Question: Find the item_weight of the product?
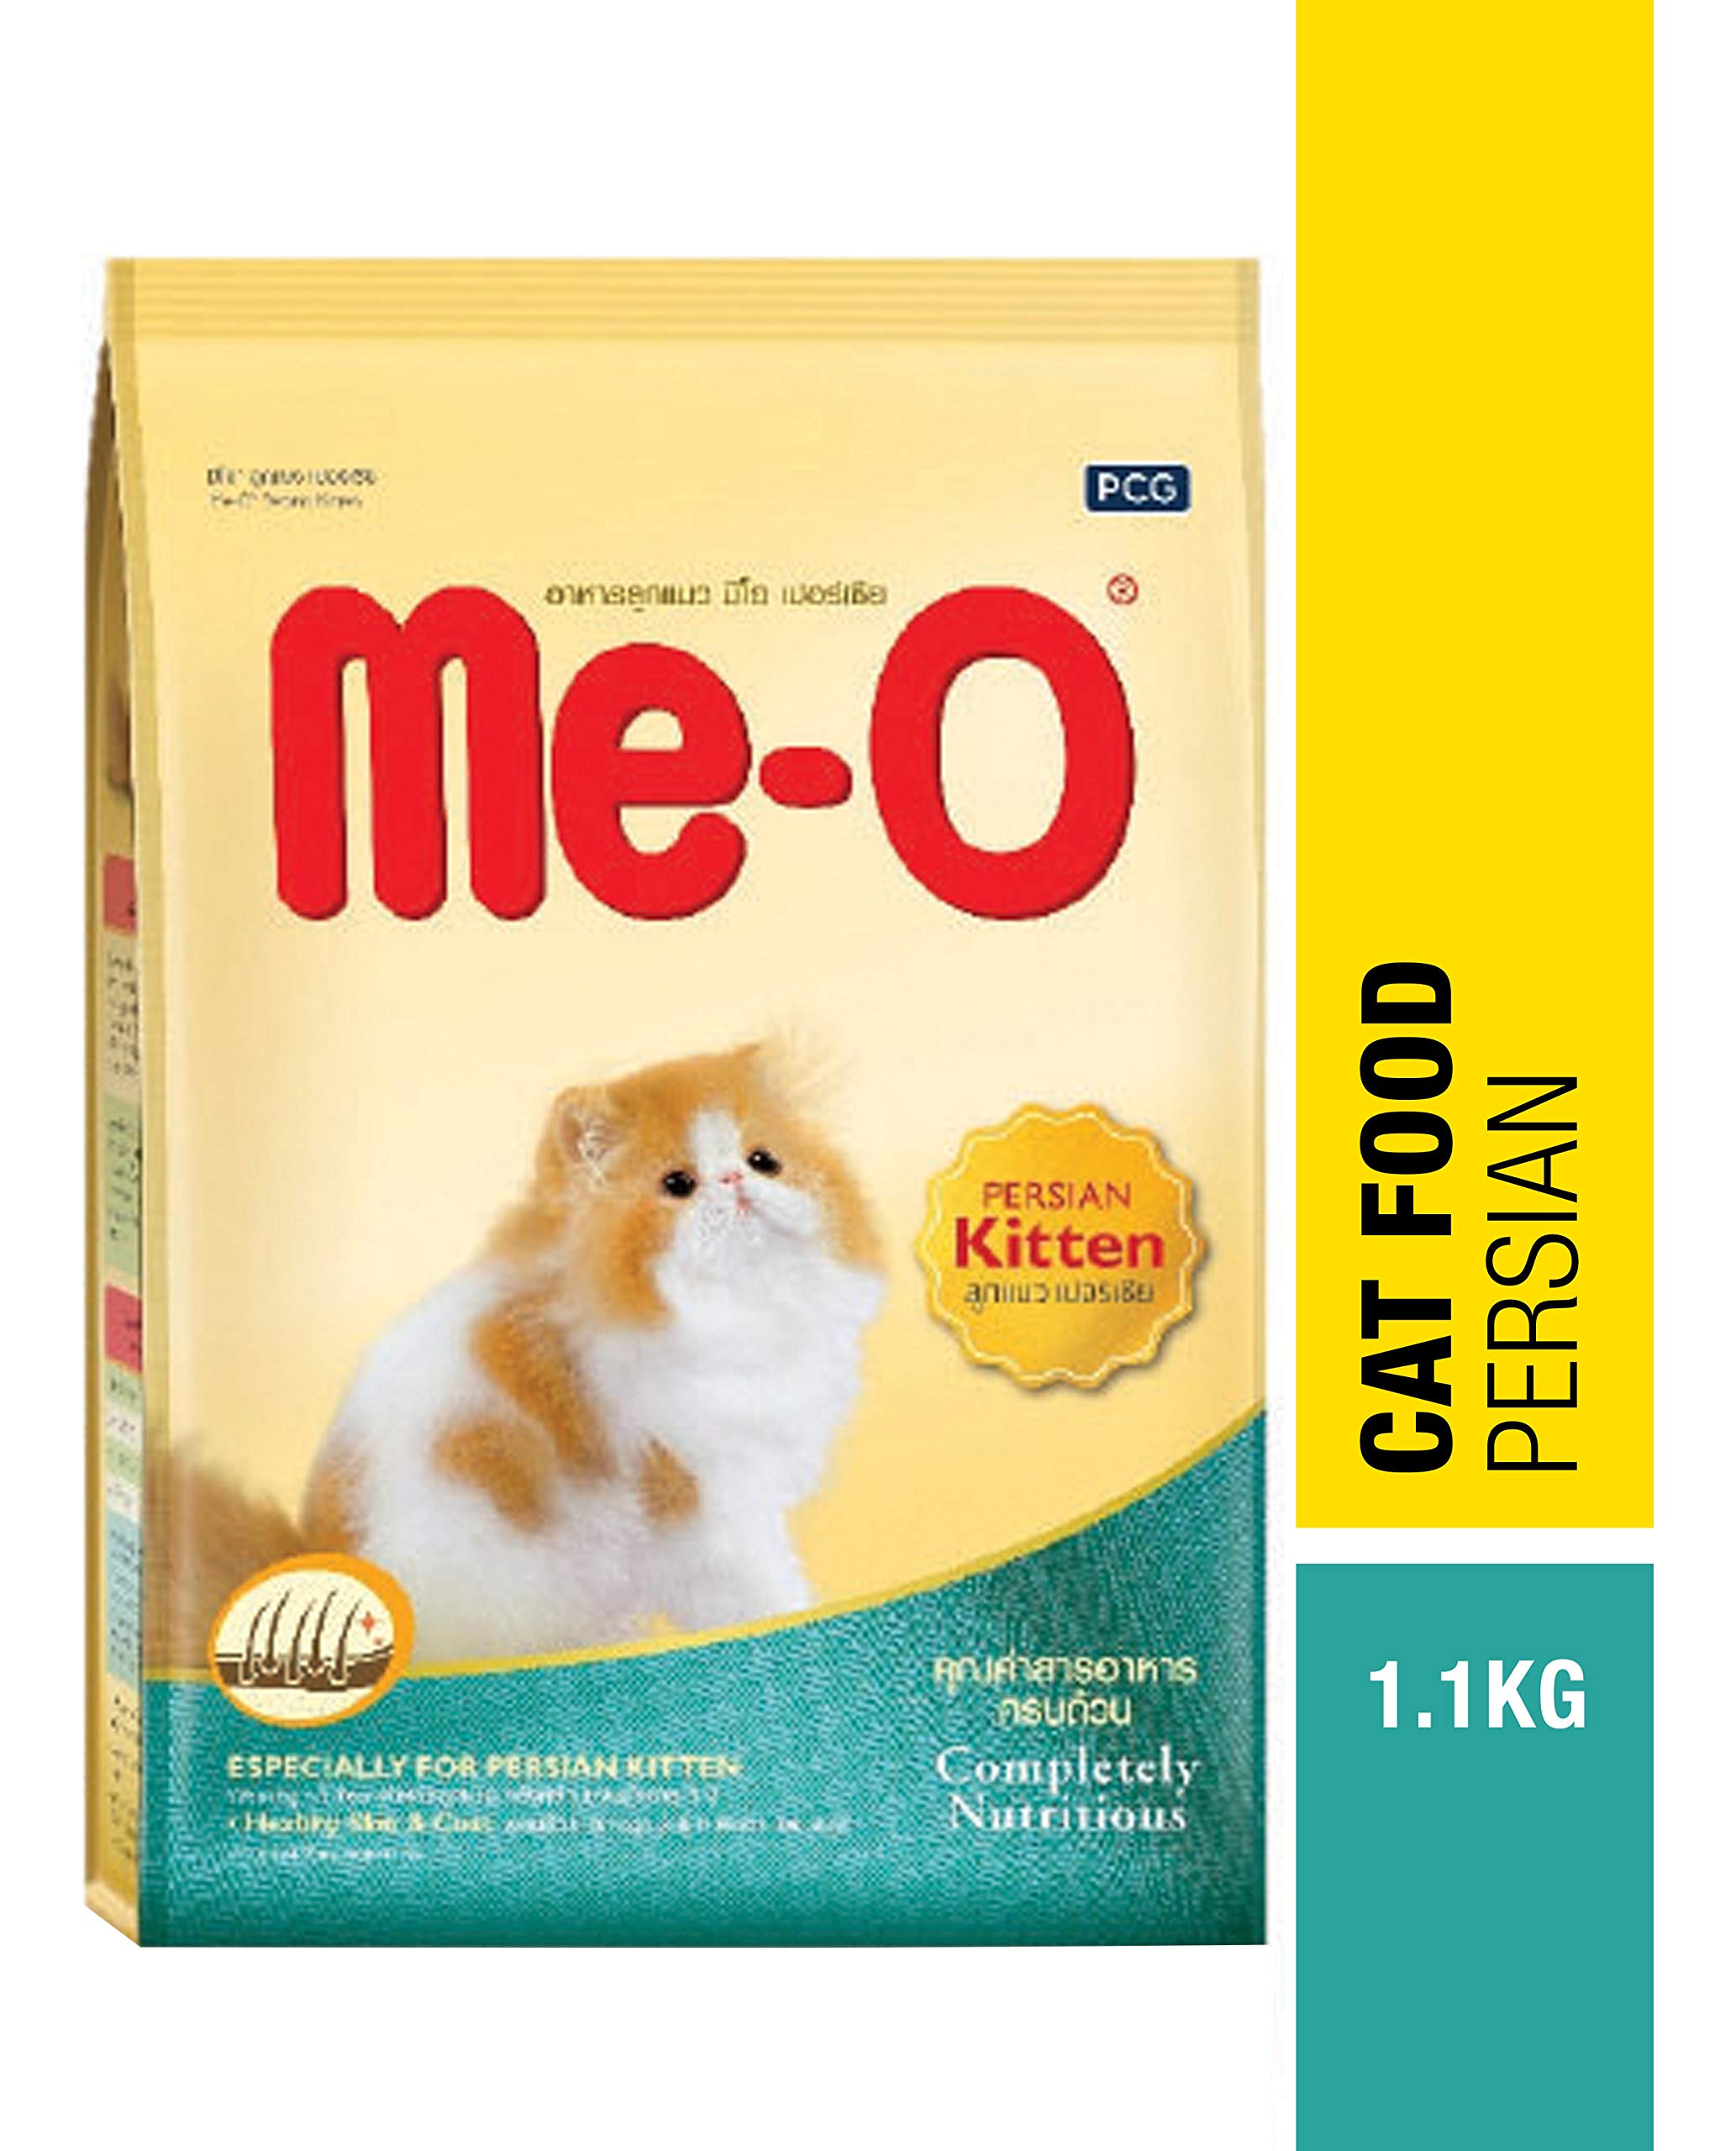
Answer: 1.1 kilogram